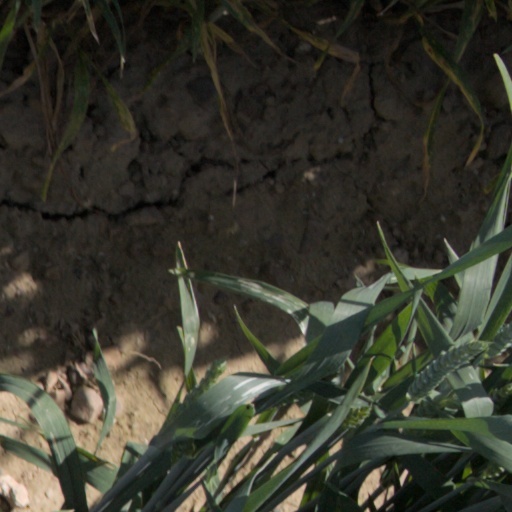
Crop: wheat